Alexander McQueen: Savage Beauty

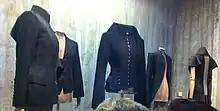
Various jackets

The exhibit included pieces from his first major collection, "Jack the Ripper Stalks His Victims", created during his graduate studies at Central Saint Martins College of Art and Design. Other collections included in the exhibit were "Dante", "It's a Jungle out There", "Irere", "#13", "VOSS", and "Plato's Atlantis", as well as "Banshee", "Highland Rape", "The Widows of Culloden" (including the original life-size hologram of Kate Moss), and "Horn of Plenty". Also included in the exhibition were works by McQueen's collaborators such as the milliner Philip Treacy and jeweler Shaun Leane who produced designs used in his runway shows.